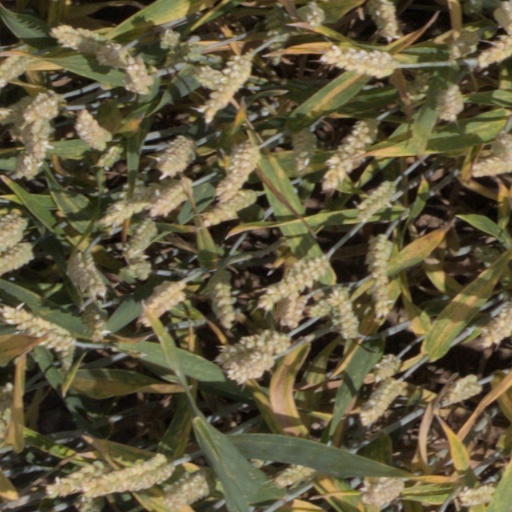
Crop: wheat